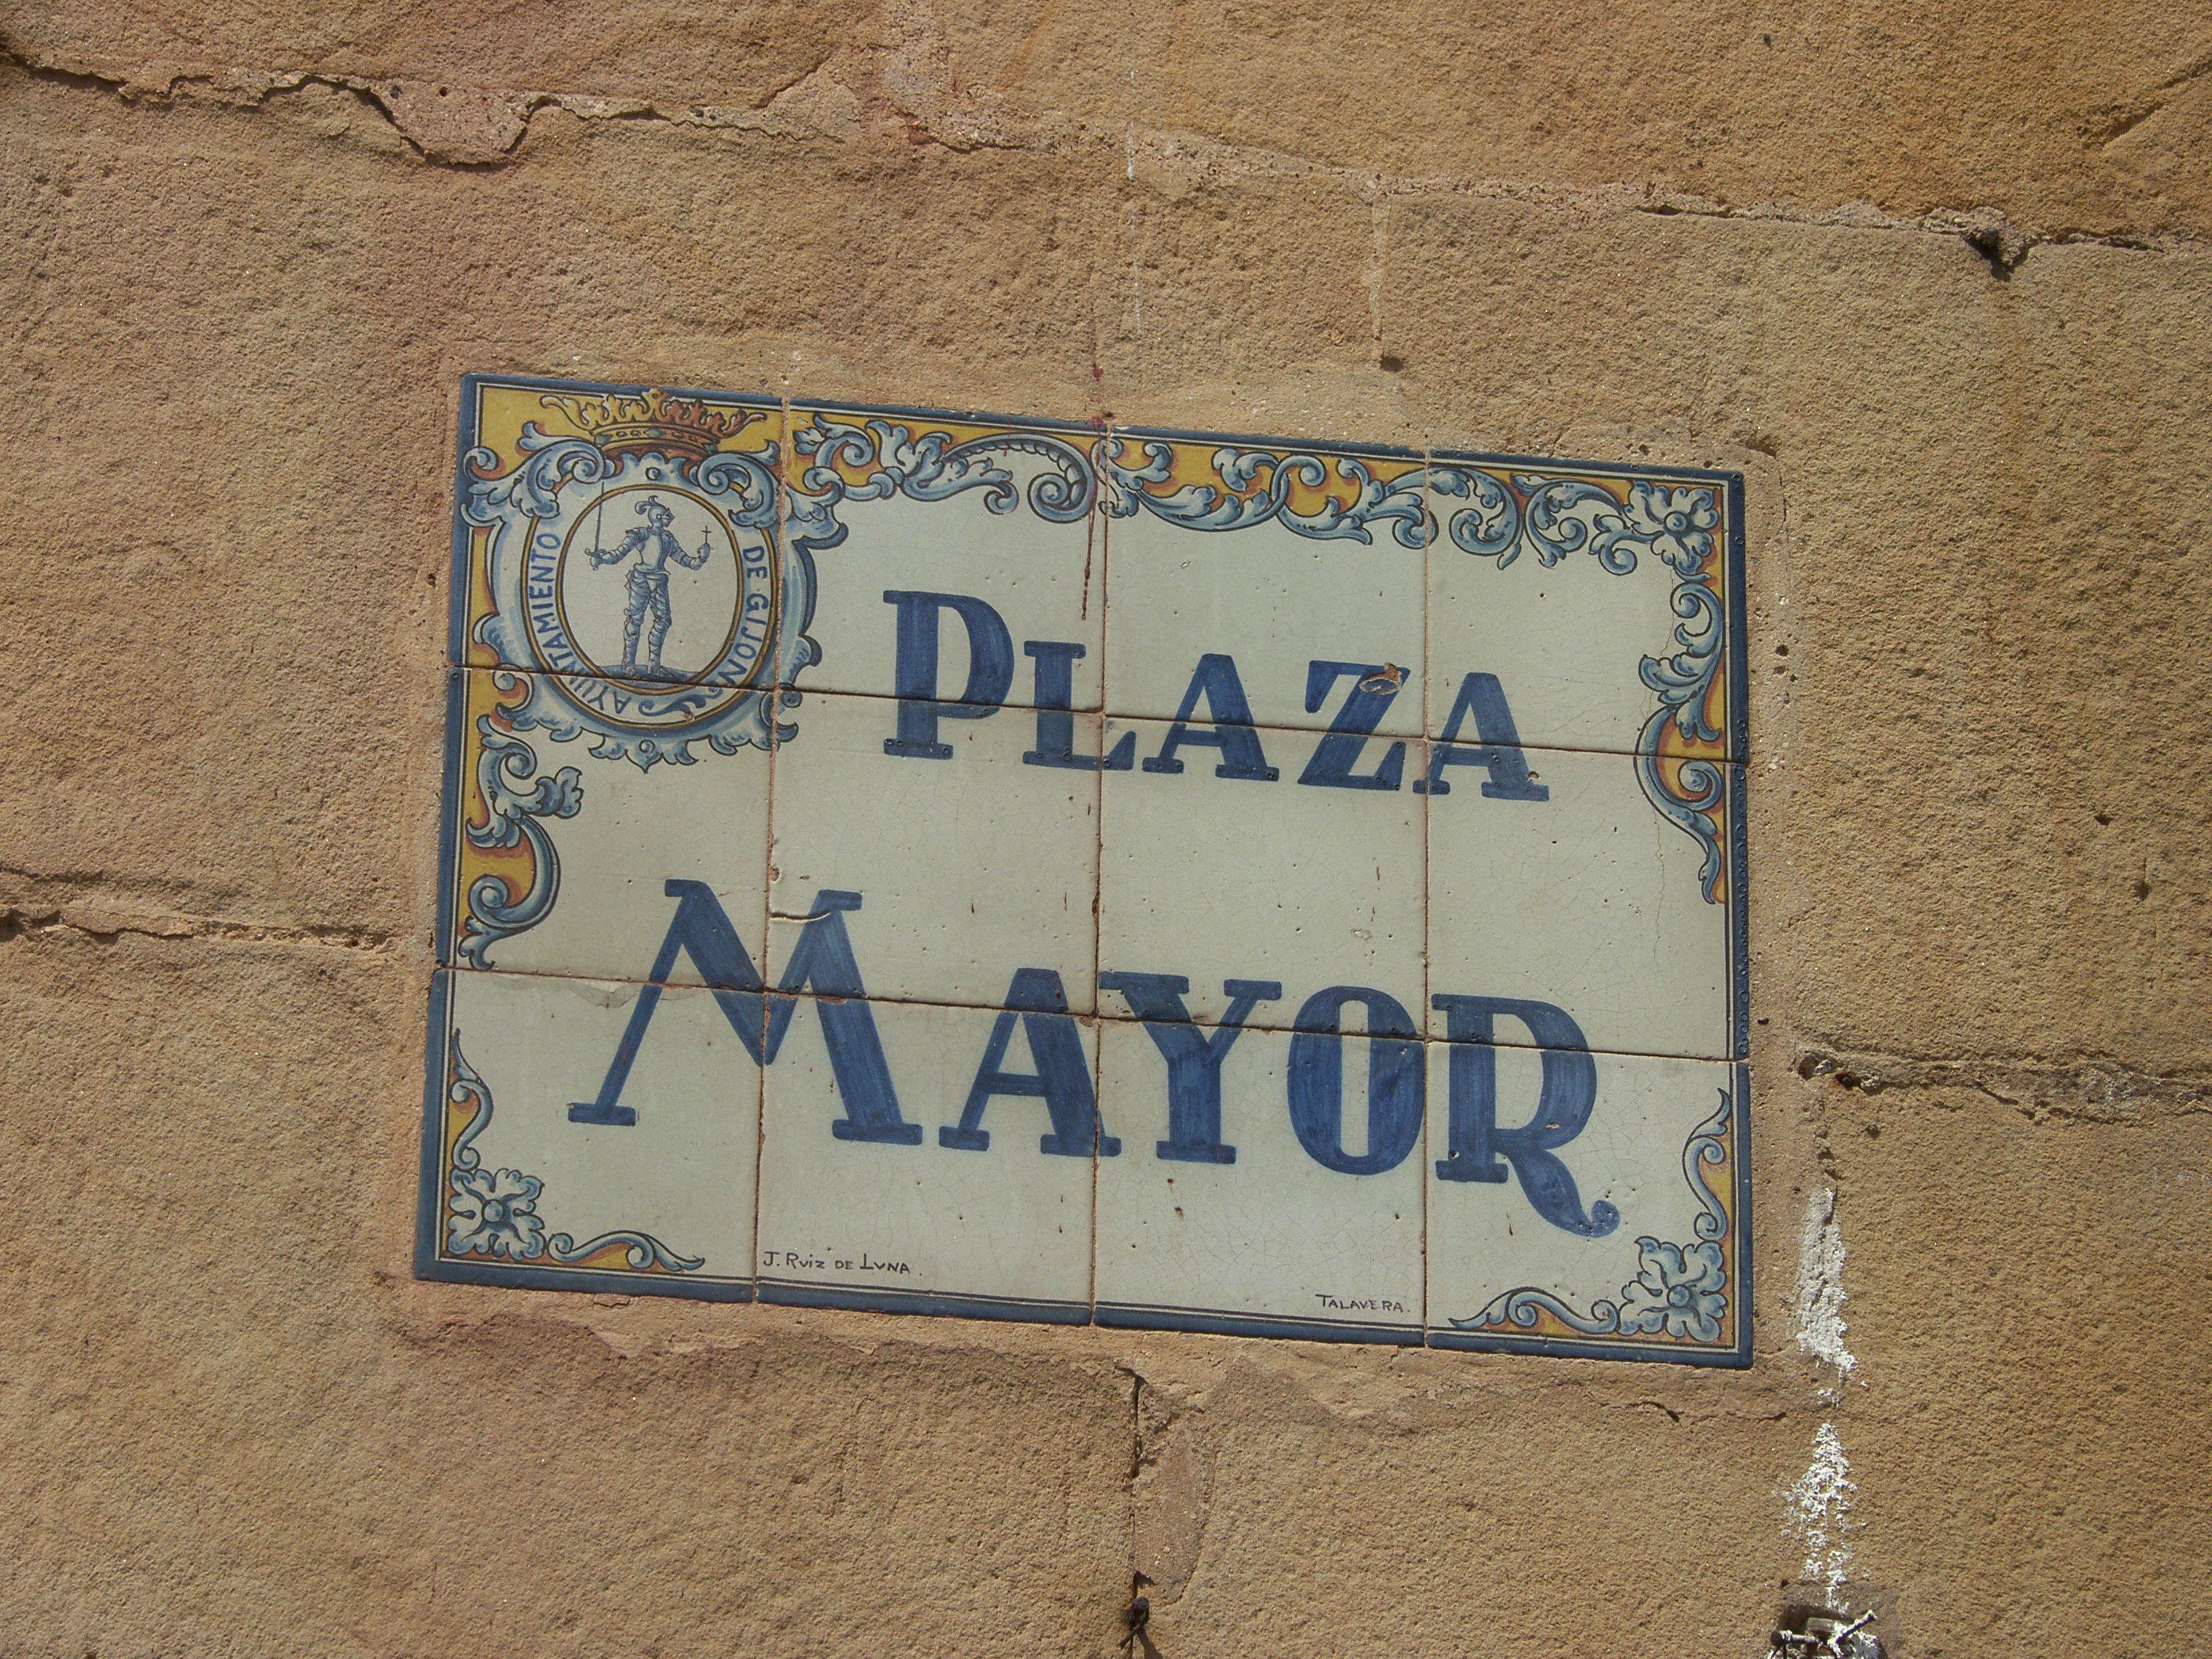
number, wall, sign, blue, street sign, graffiti, art, cool image